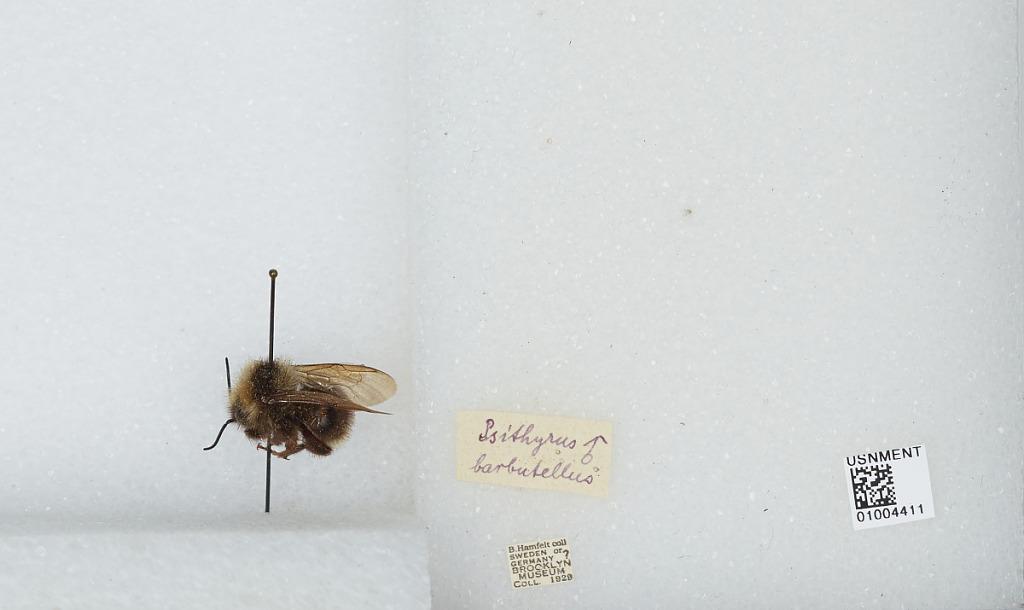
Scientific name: Bombus (Psithyrus) barbutellus (Kirby)
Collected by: B. Hamfelt
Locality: [Not Stated] Sweden or Germany